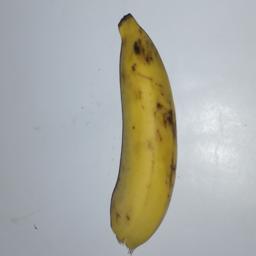
Banana variety: Champa Kola